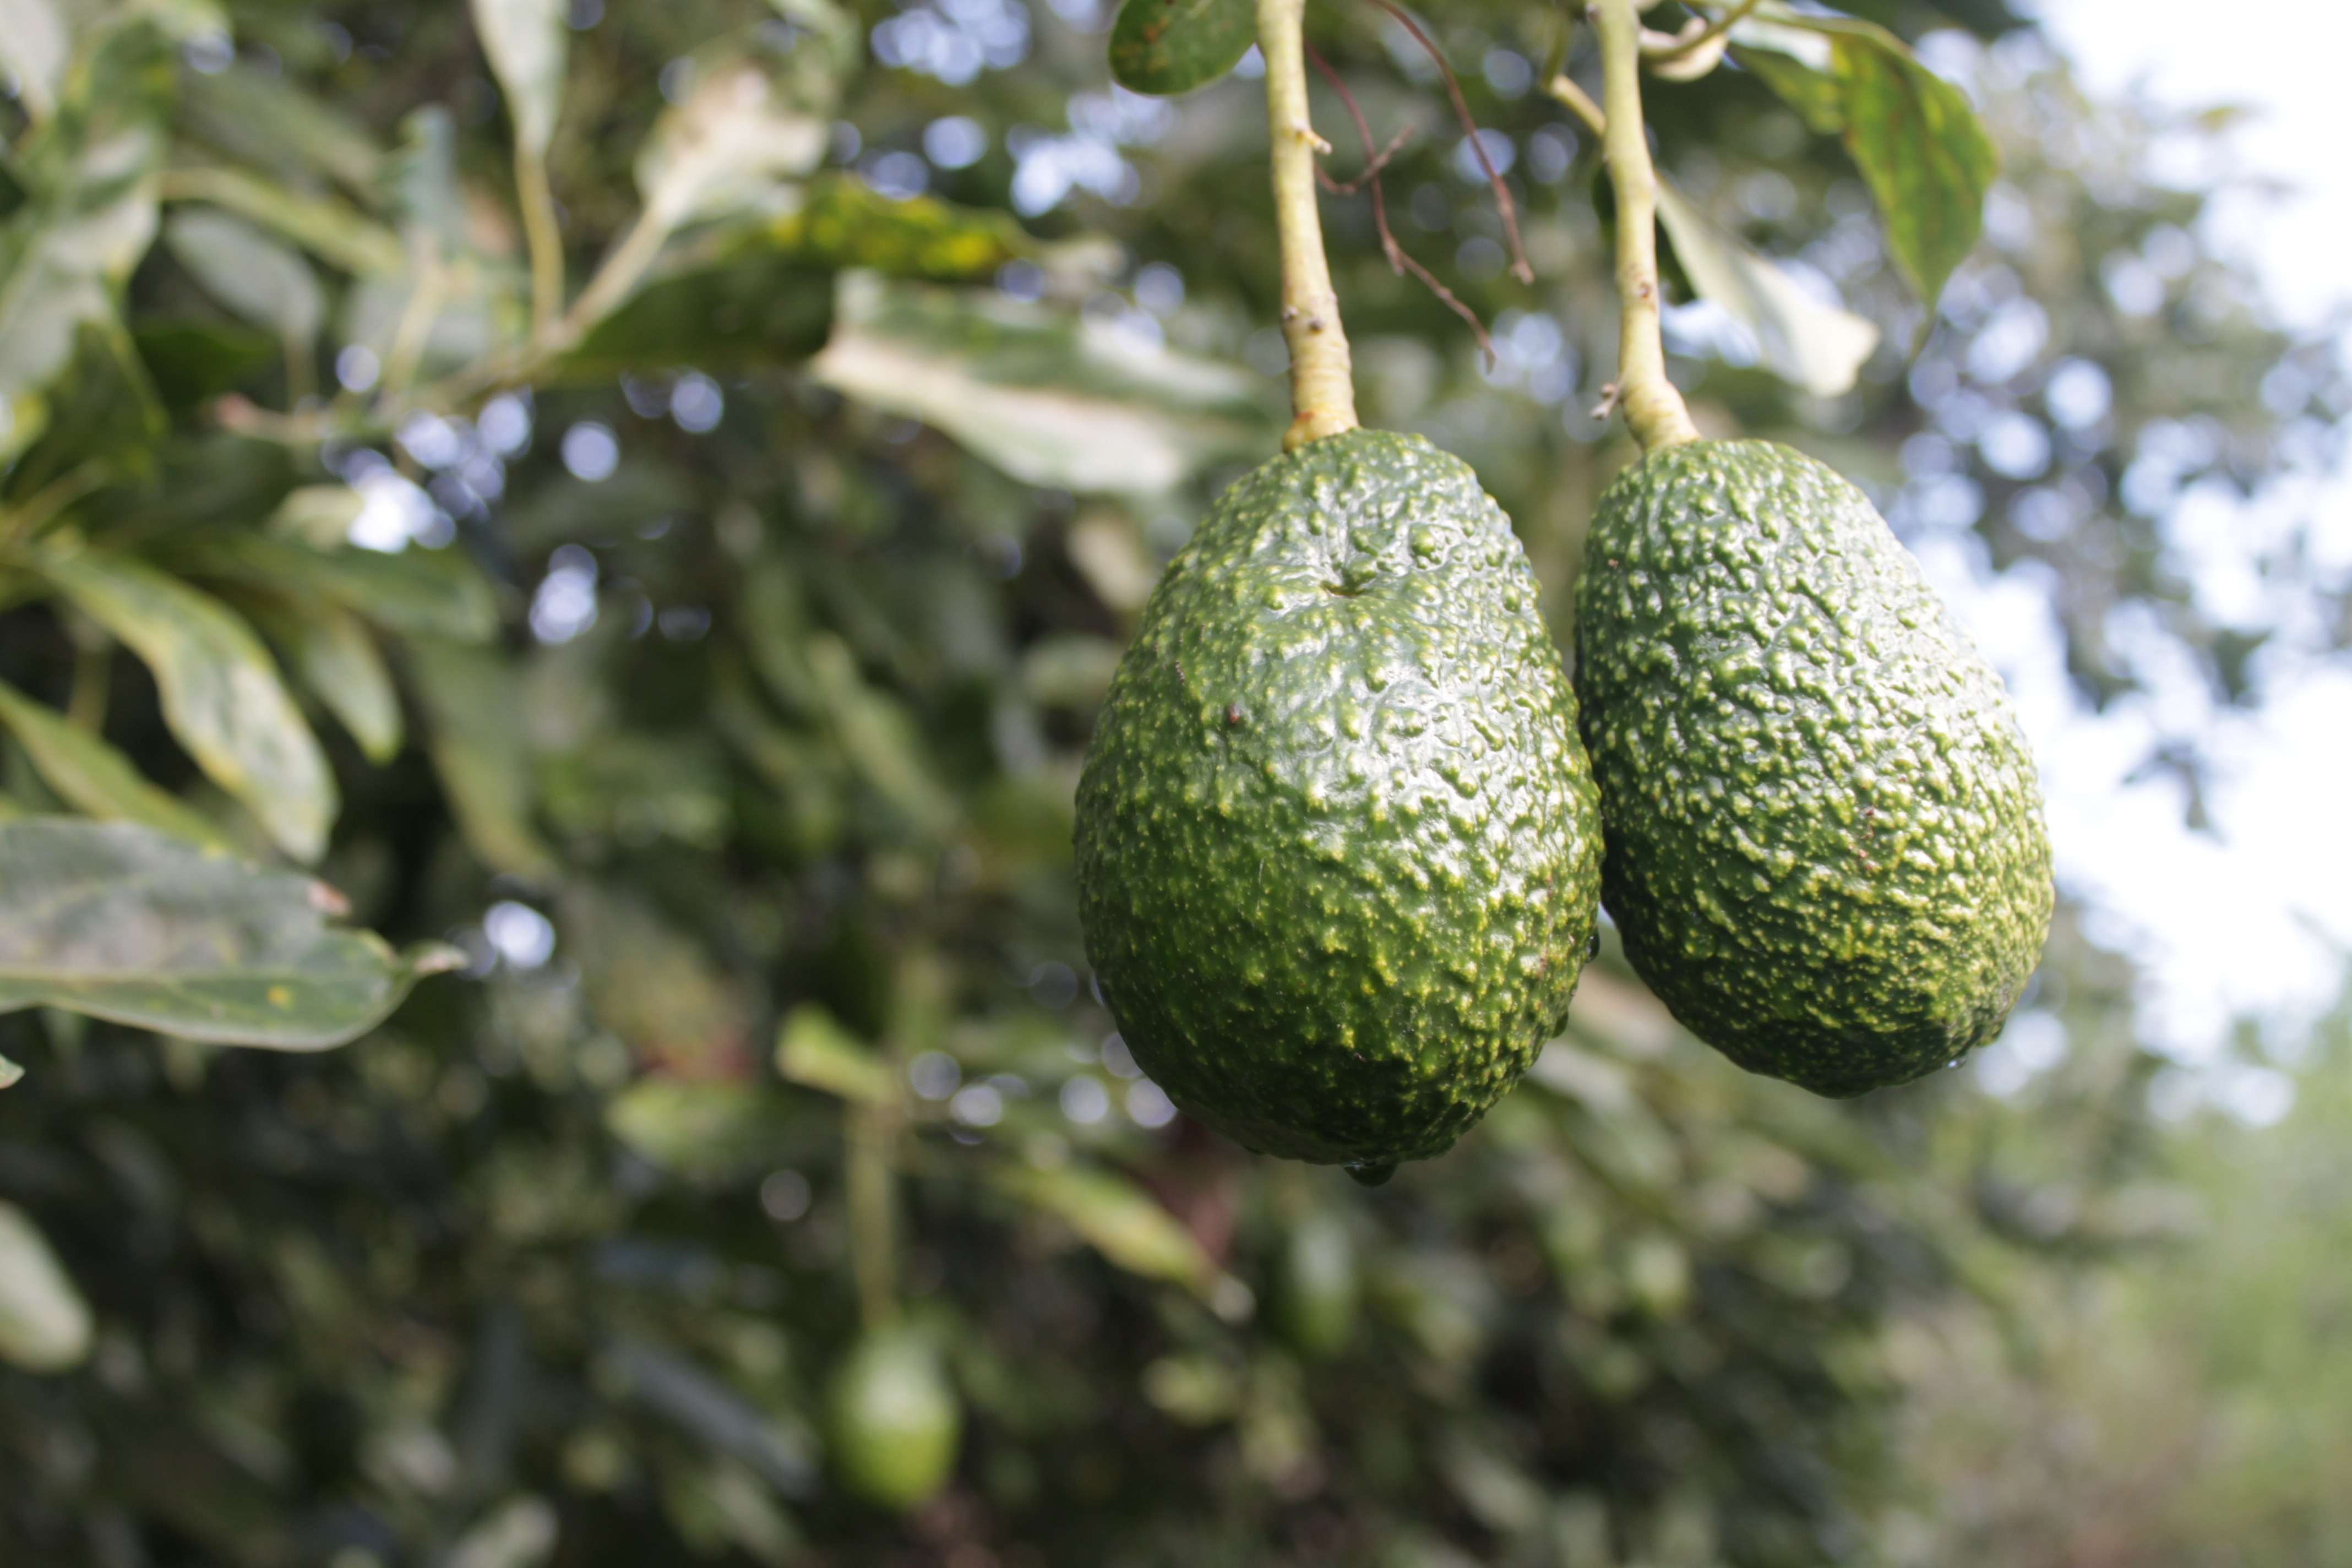
tree, branch, plant, fruit, food, green, produce, evergreen, shrub, flowering plant, land plant